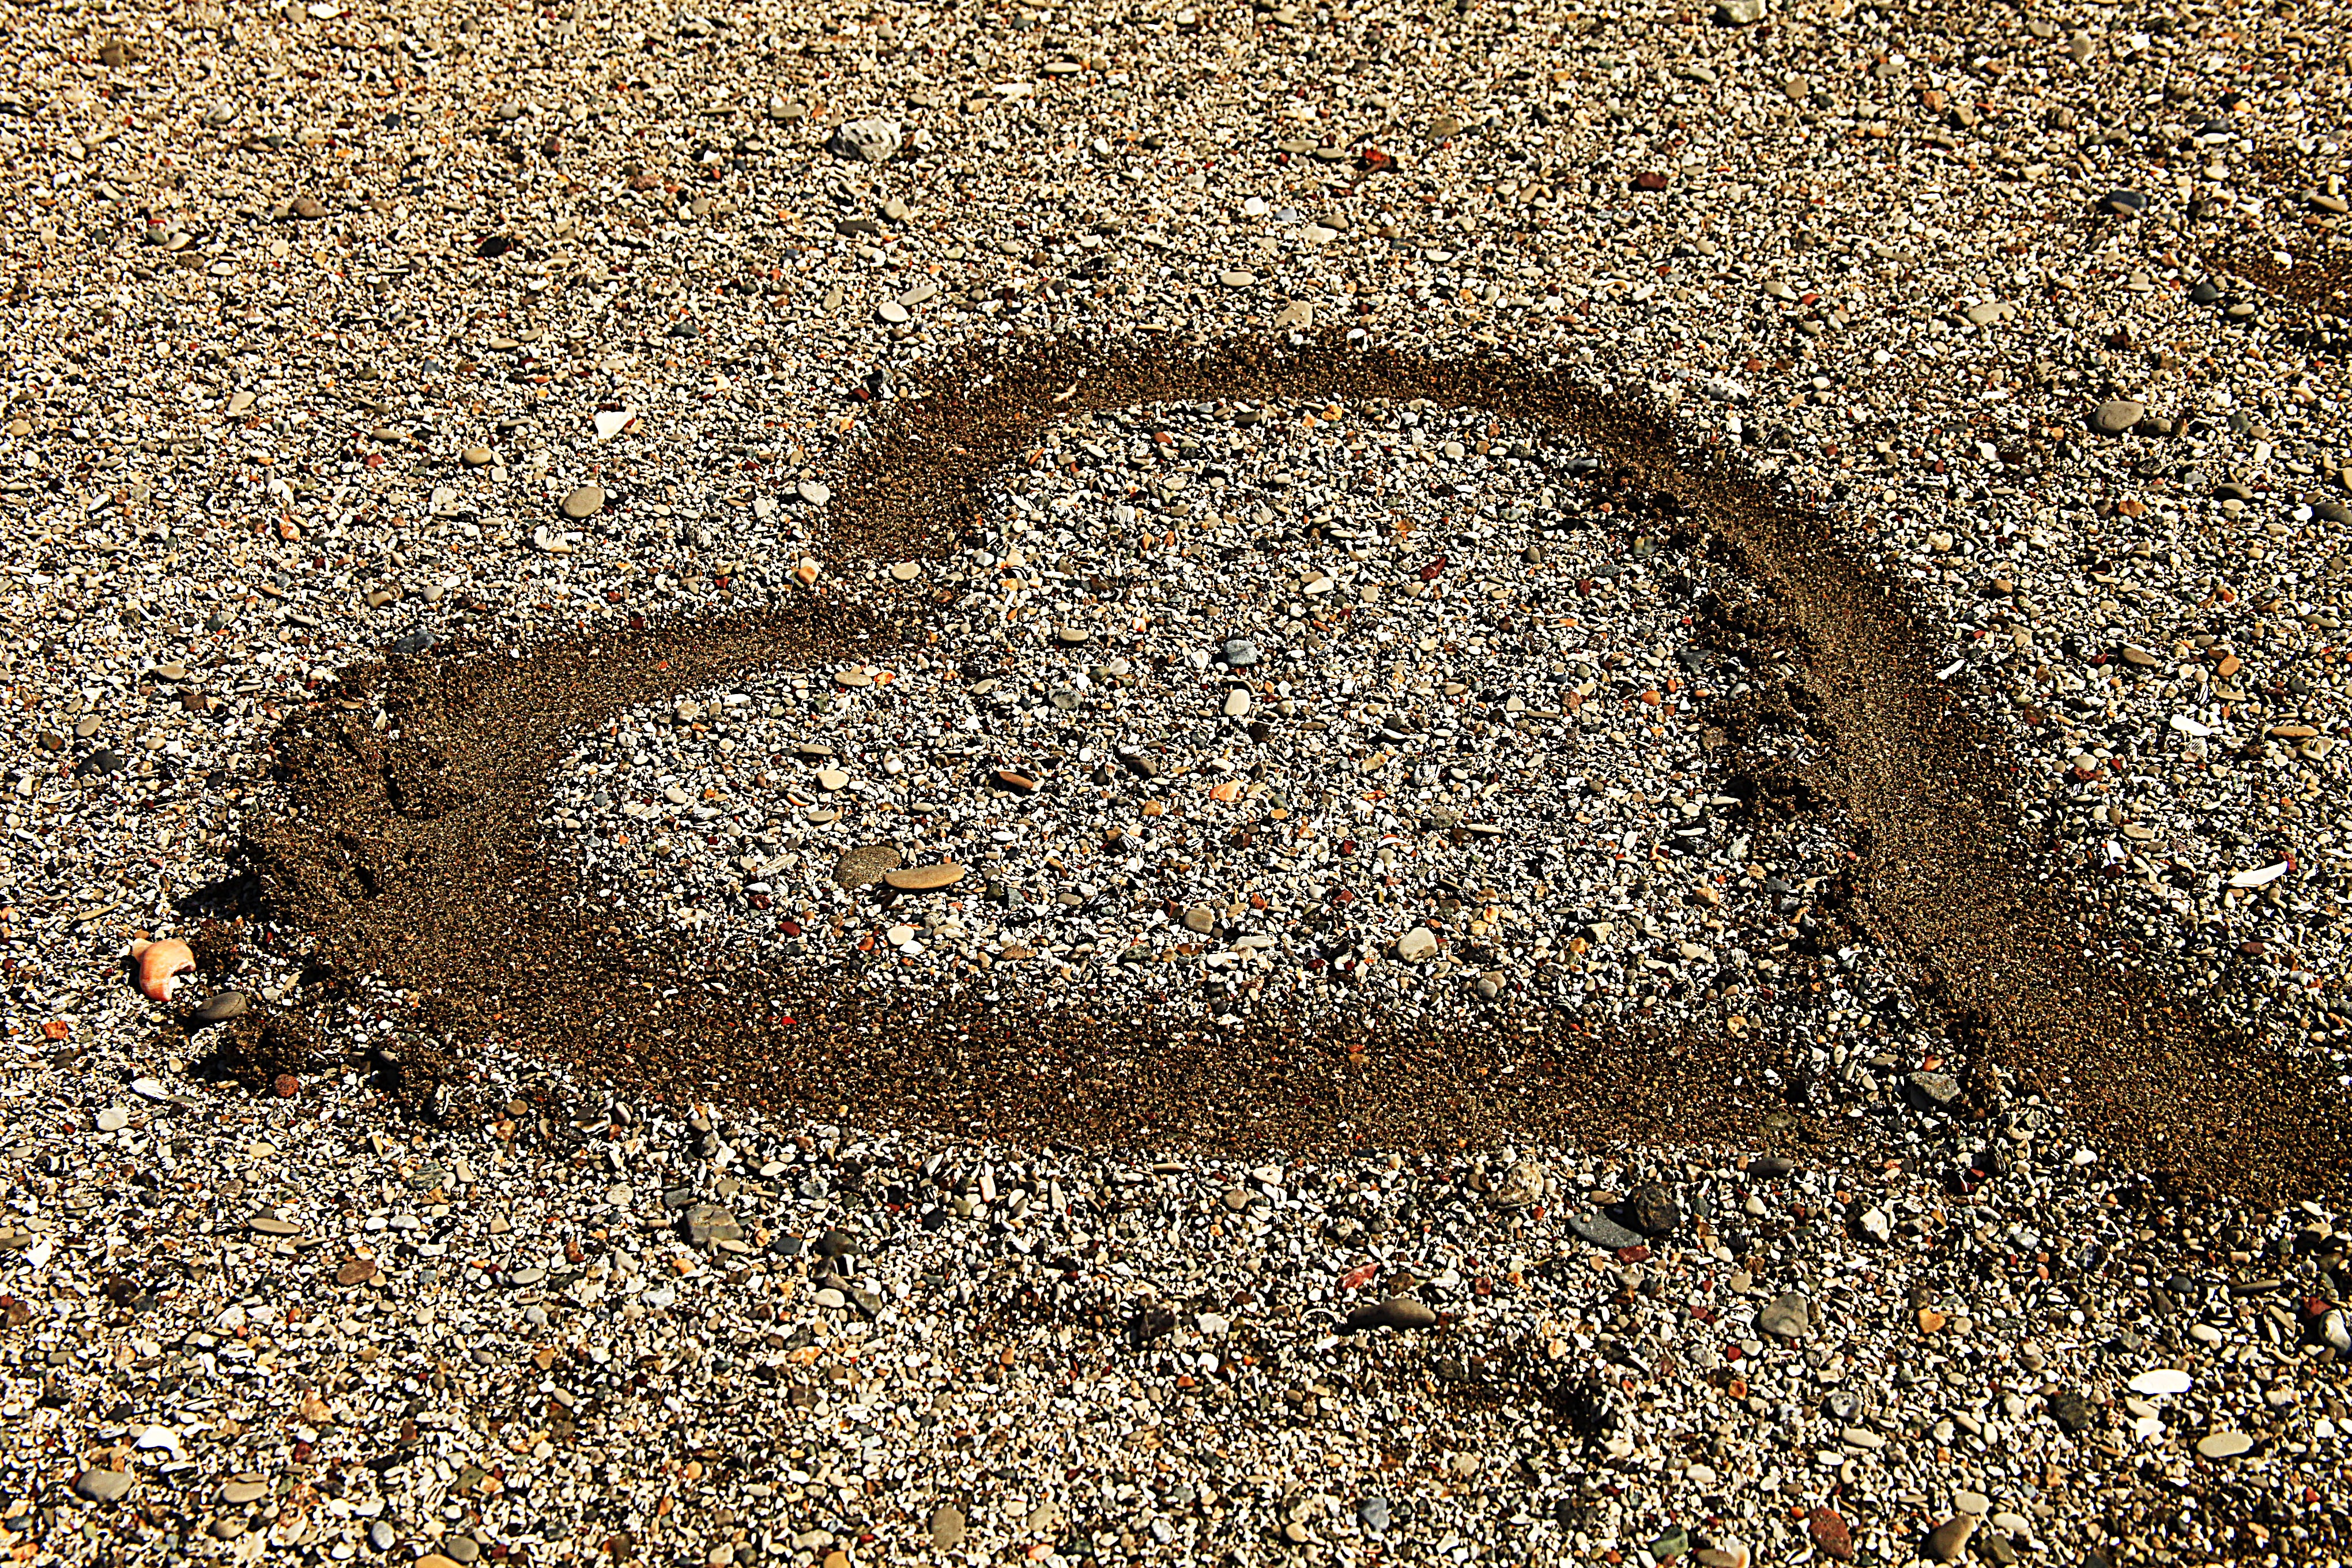
beach, sand, asphalt, summer, vacation, seaside, love, heart, symbol, romance, romantic, soil, reptile, material, gravel, snake, valentine, shape, flooring, road surface, scaled reptile